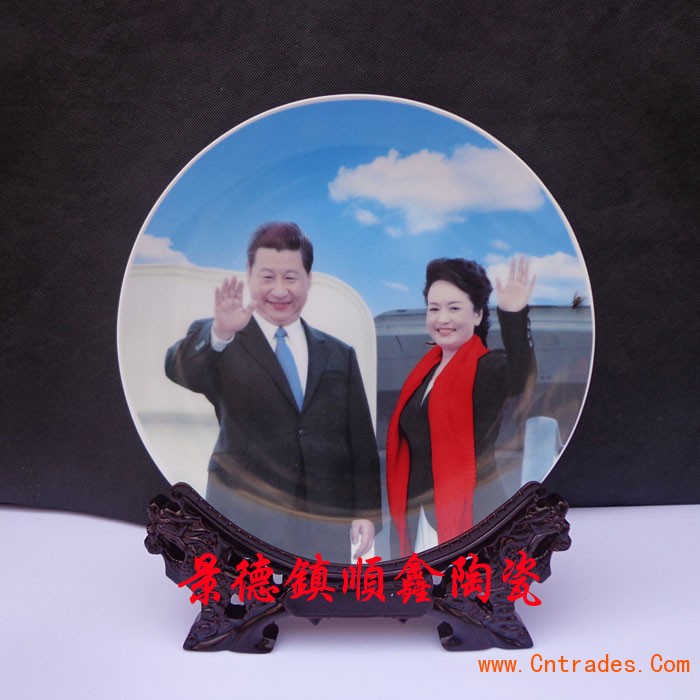
Label: trash